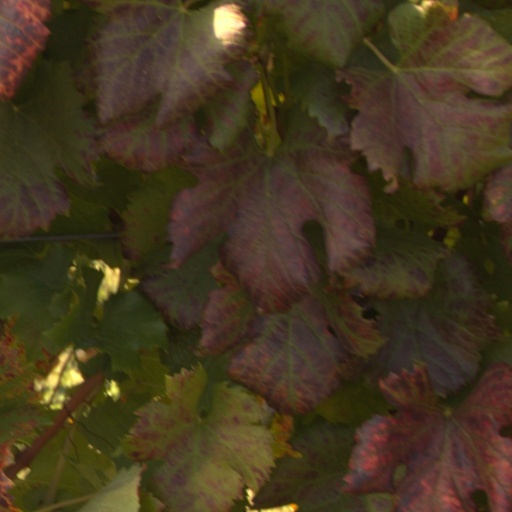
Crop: grape